Fondazione Palazzo Strozzi

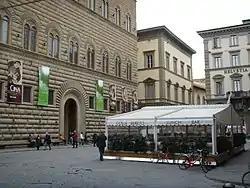
Palazzo Strozzi

The Fondazione Palazzo Strozzi (Foundation of the Palazzo Strozzi) is the first example of an independent public-private cultural foundation in Italy, established in 2006. Is a cultural organisation in the Palazzo Strozzi, Florence, Italy, that each year mounts exhibitions devoted to a different aspect of the arts, creating a dialogue between the old and the new.